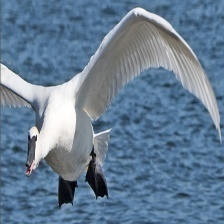
Species: TRUMPTER SWAN
Scientific name: CYGNUS BUCCINATOR
ImageNet parent category: black_swan